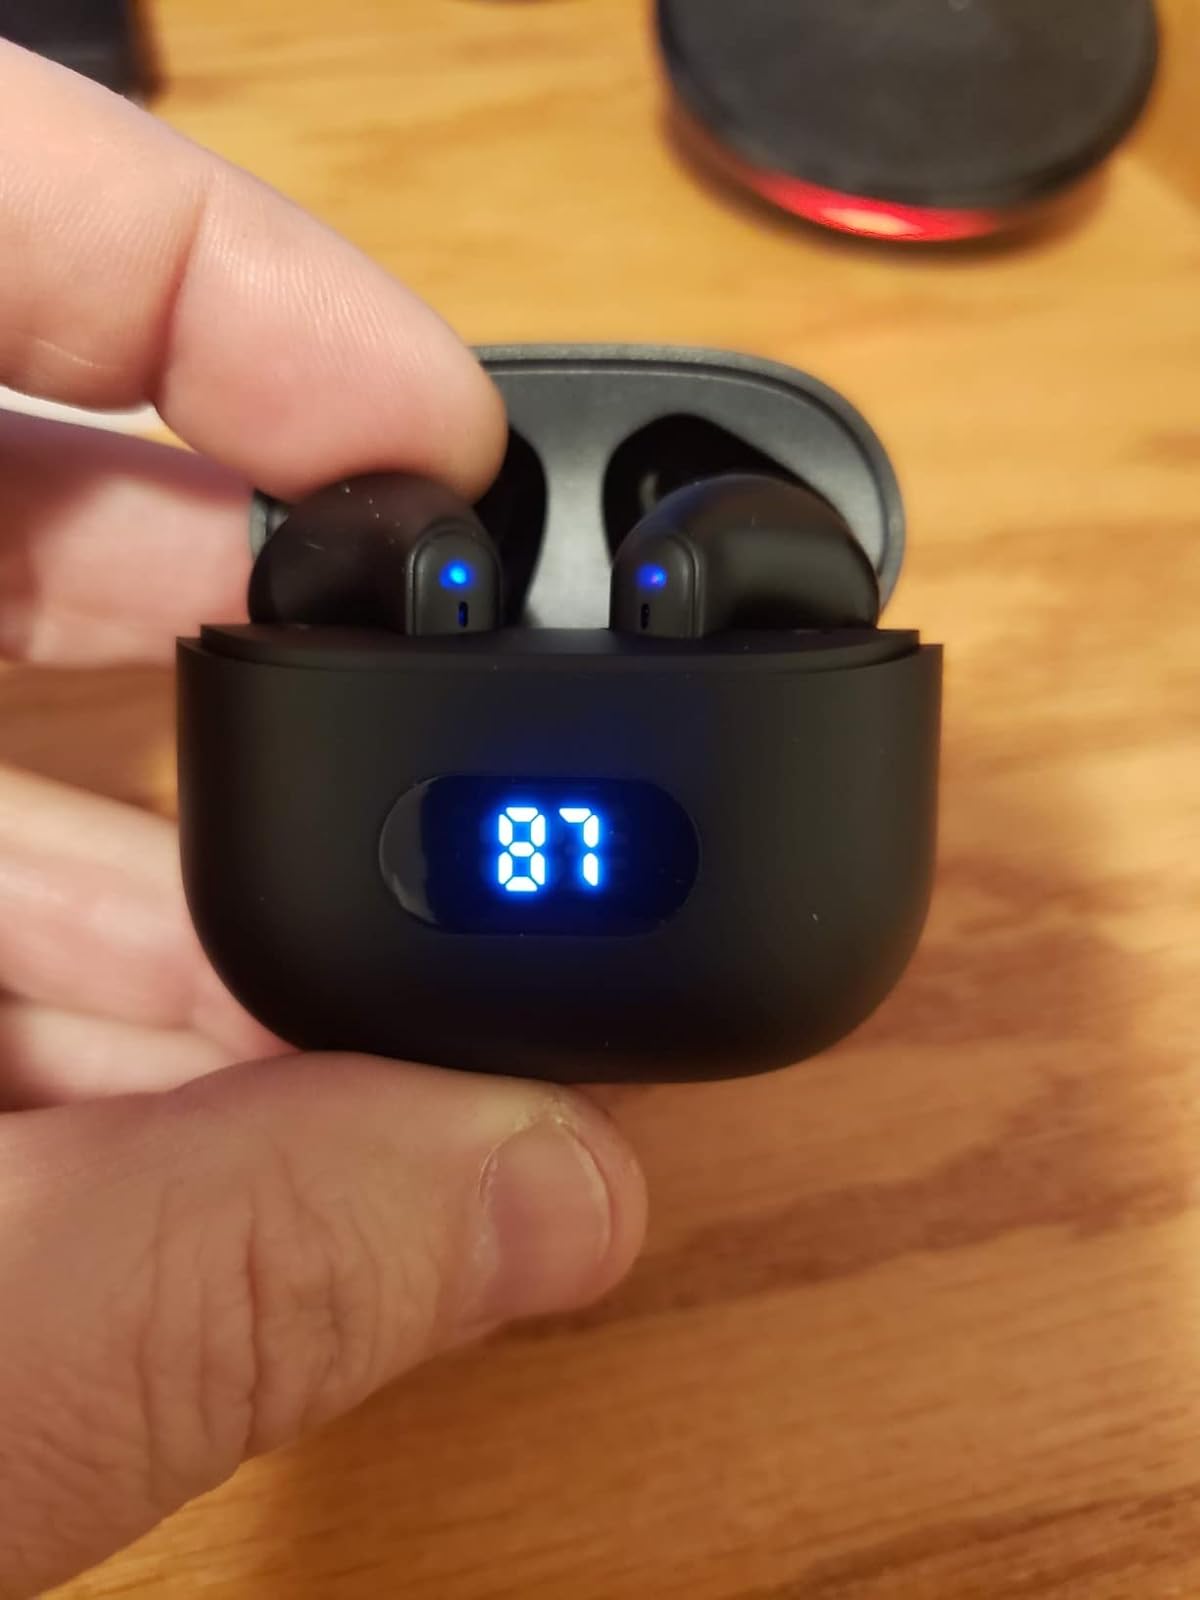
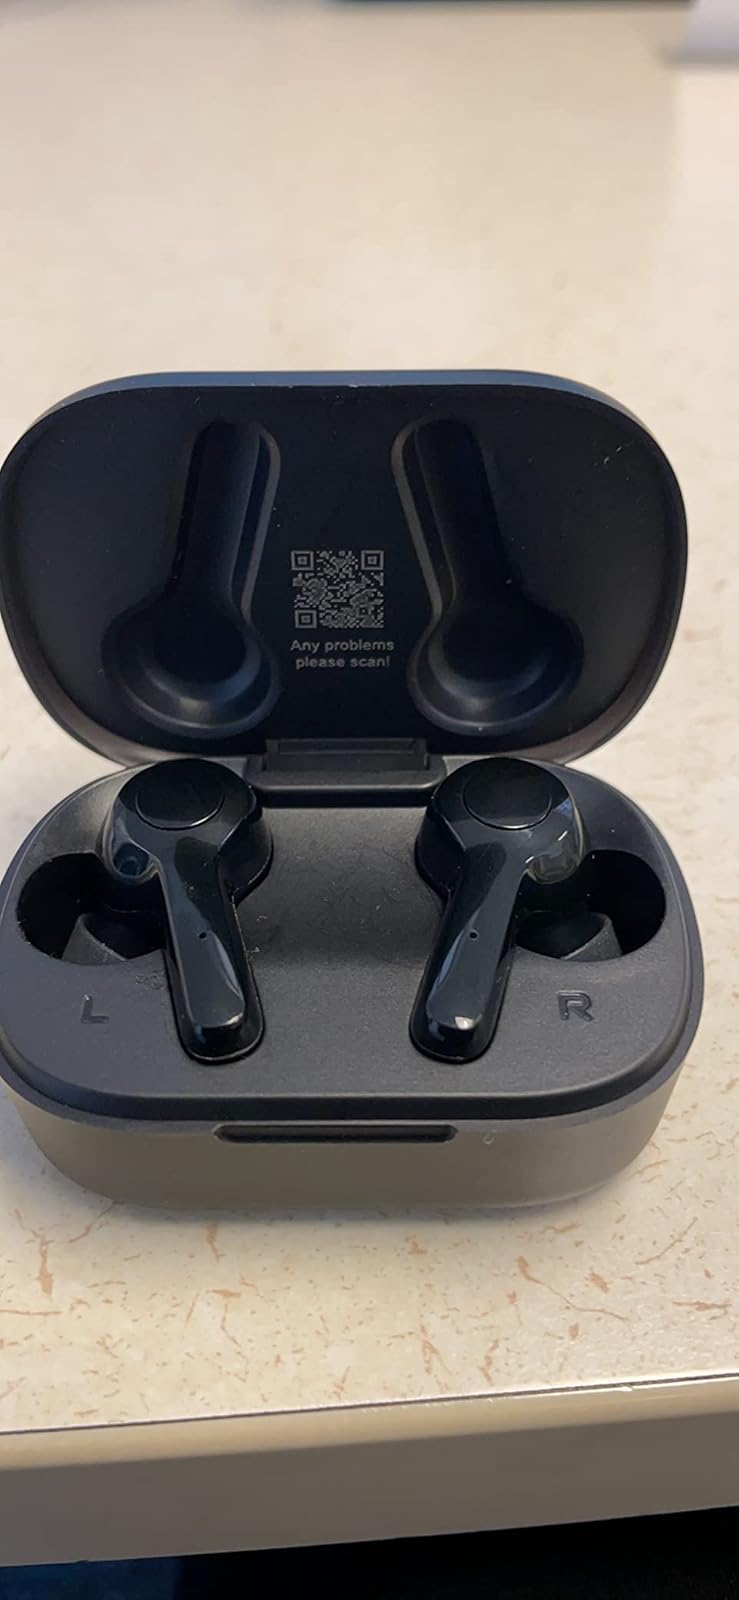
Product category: earbuds
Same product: no